Question: Please indicate a possible affordance area of the tennis racket that can be used for swinging
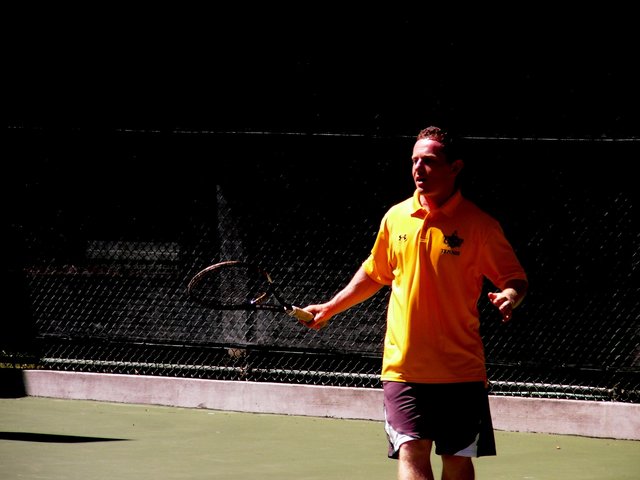
Answer: [274.781, 299.388, 322.657, 329.264]